Henry Frederick William Behnsen

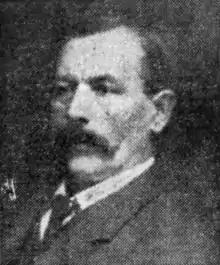

Henry Frederick William Behnsen (March 16, 1852 – March 6, 1938) was a German-born cigar manufacturer and political figure in British Columbia. He represented Victoria City in the Legislative Assembly of British Columbia as a Conservative from 1907 until his retirement at the 1916 provincial election.